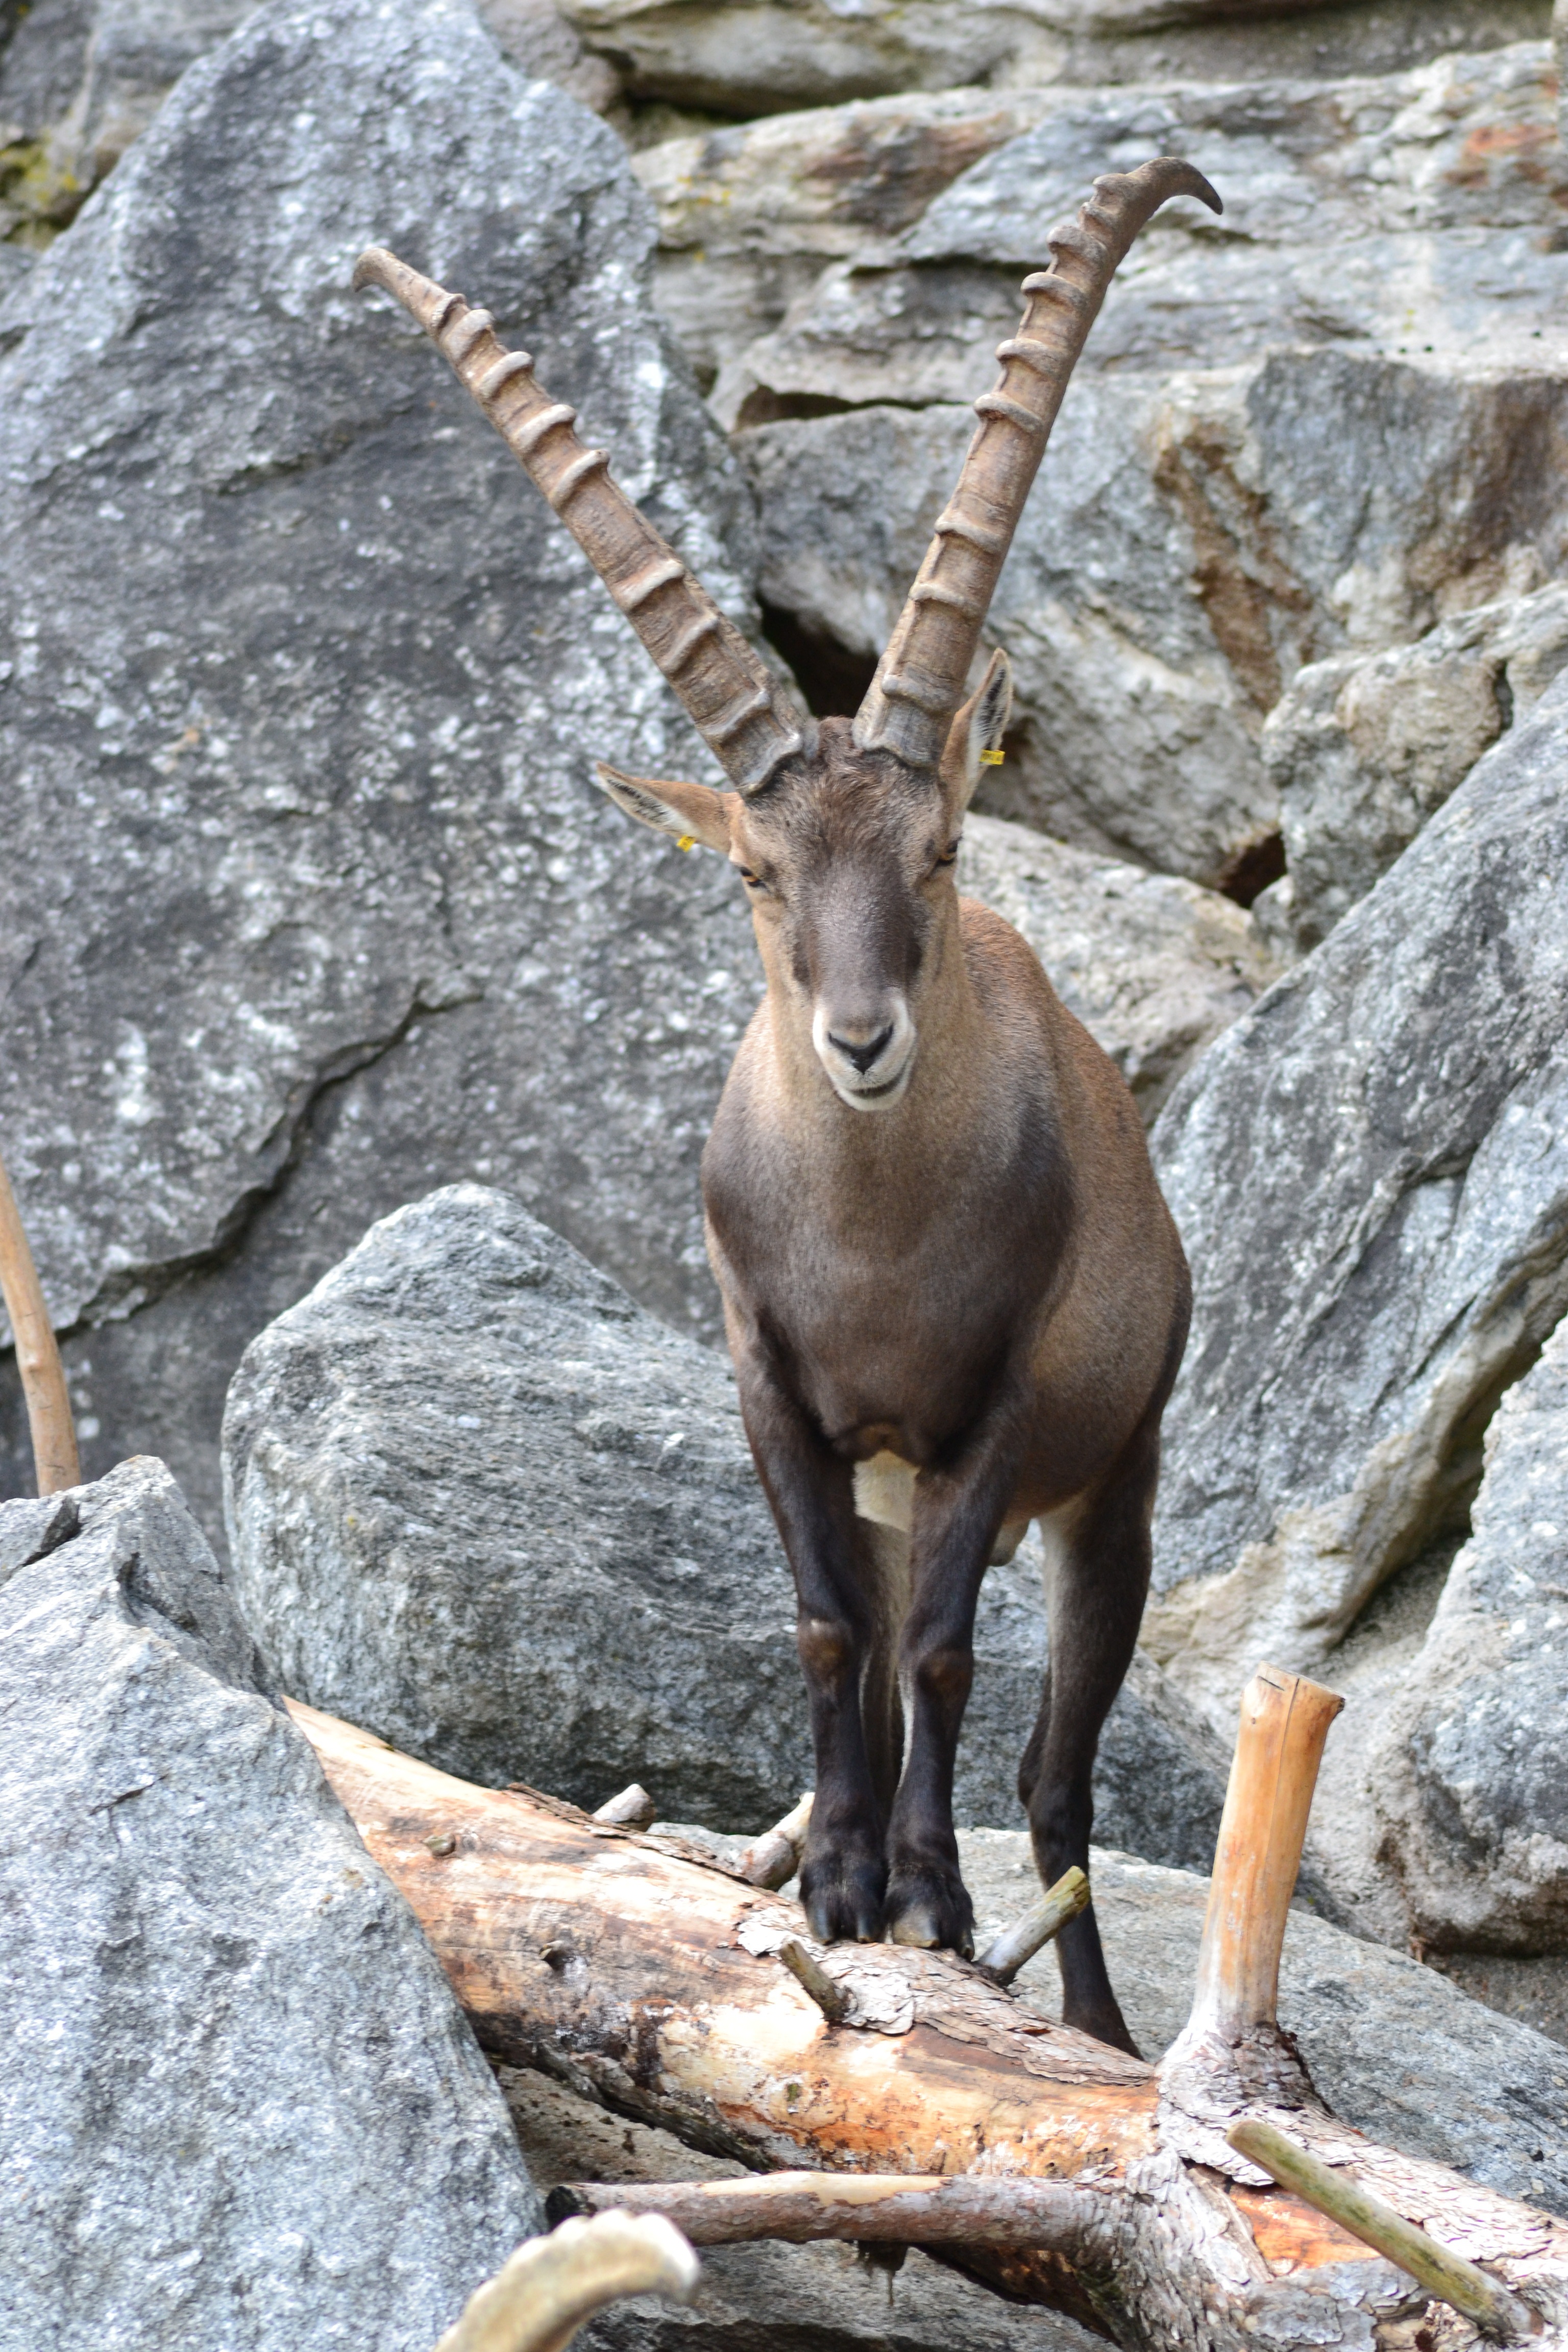
animal, wildlife, zoo, horn, mammal, alpine, fauna, climb, mountaineering, mountains, vertebrate, horns, capricorn, chamois, alpine ibex